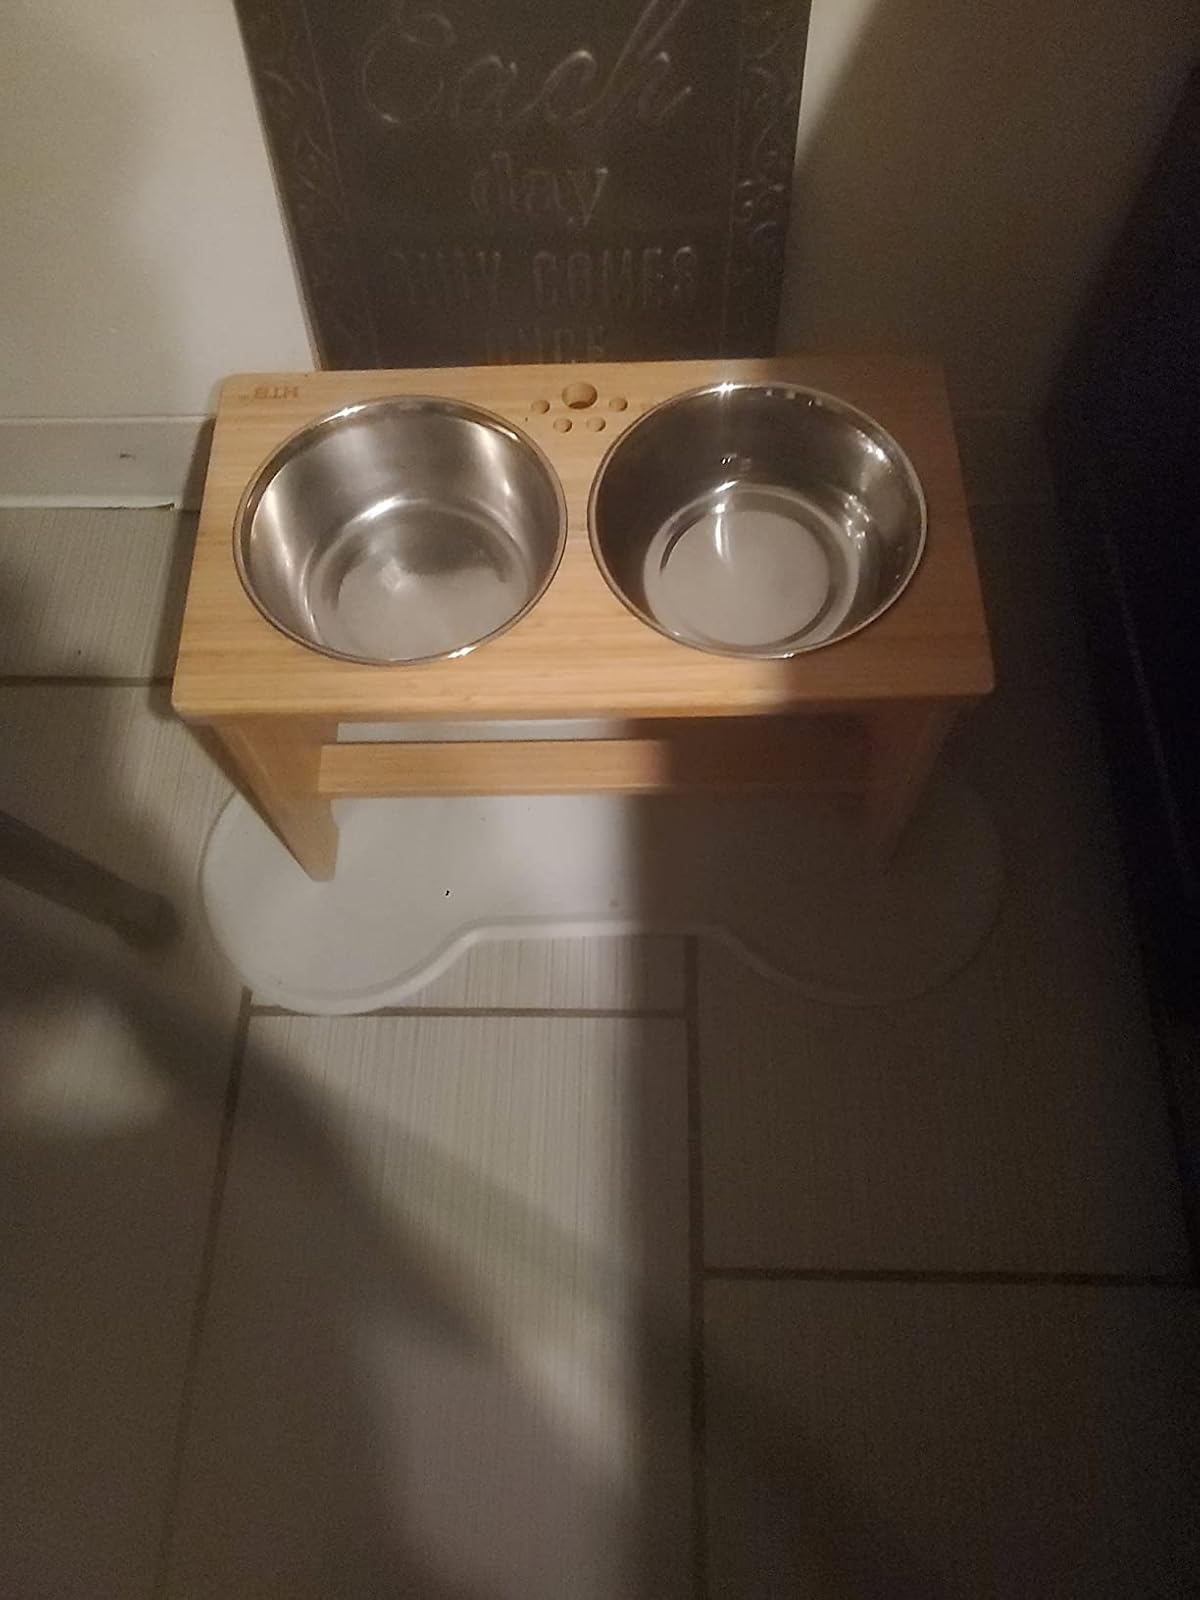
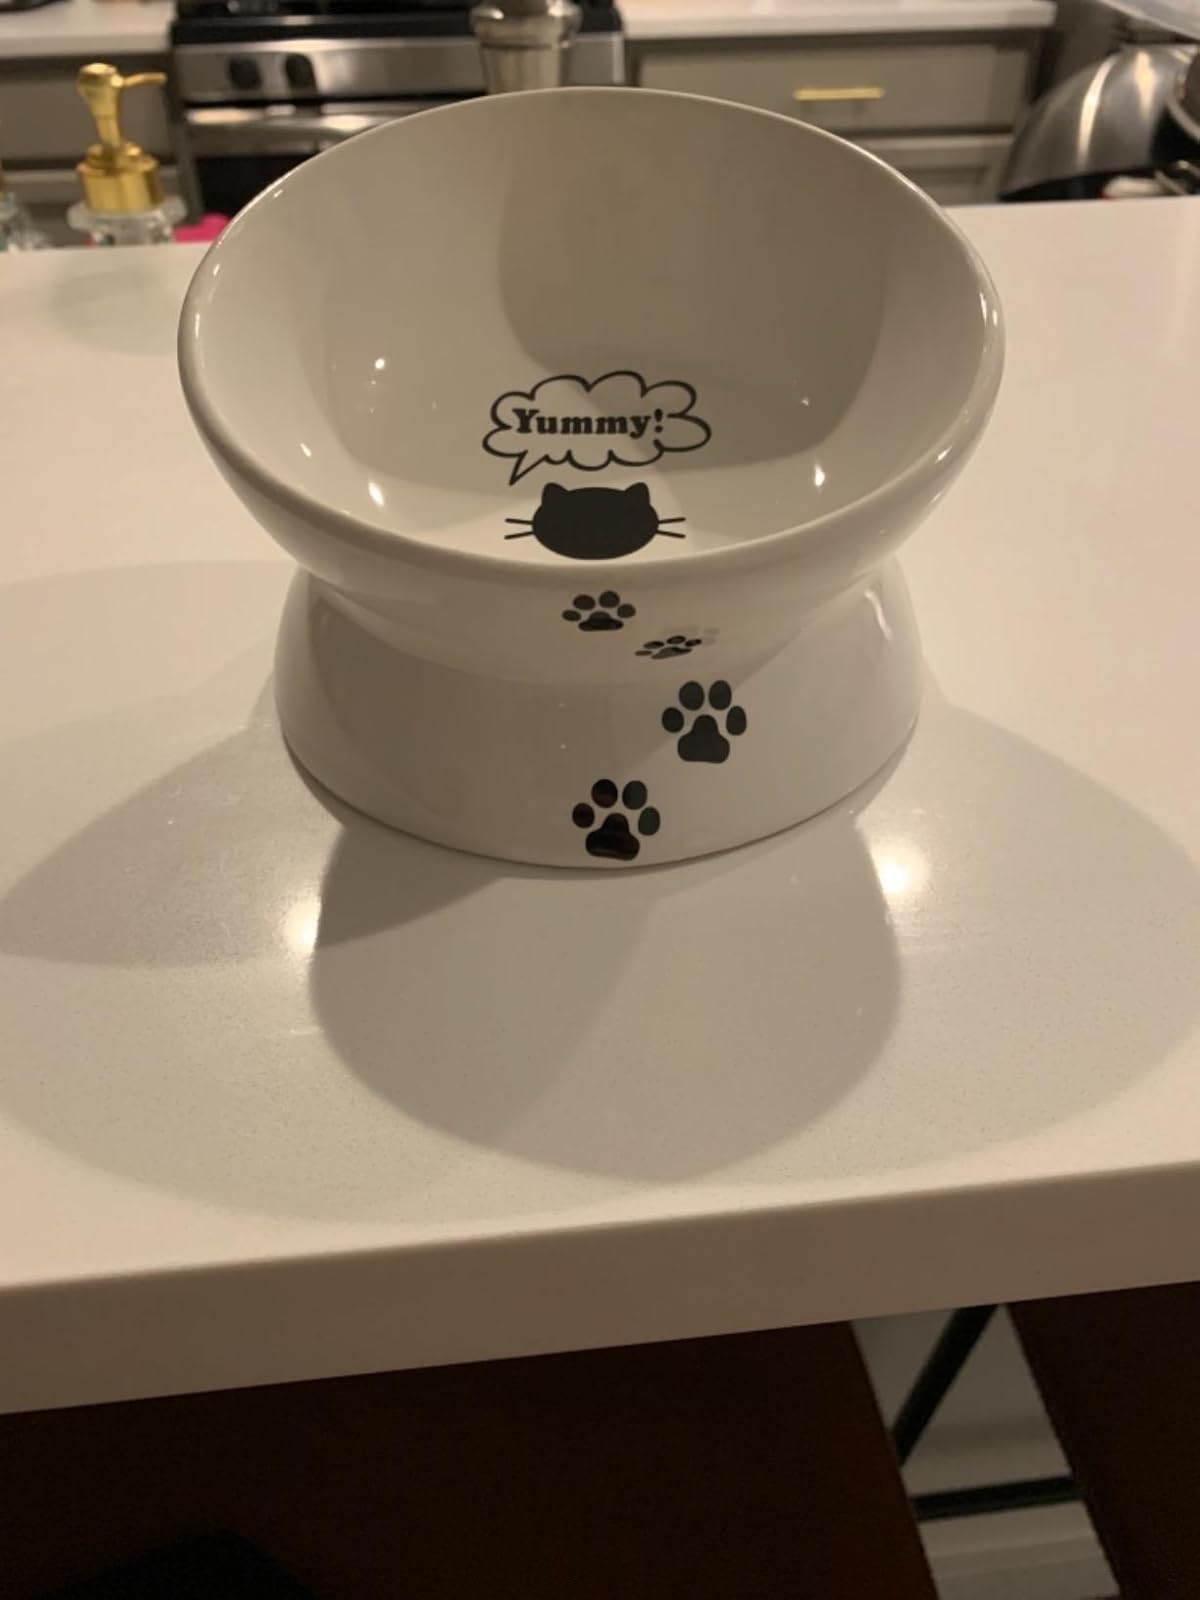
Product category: items_bowl
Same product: no